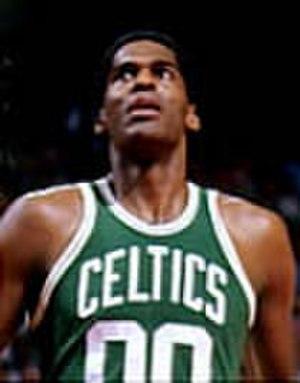
La draft 1976 de la NBA a produit trois « Hall-of-Famers » ; mais aussi le joueur et futur entraîneur Mike Dunleavy Sr., dont le fils, Mike Dunleavy Jr., actuel joueur NBA, est né quatre ans plus tard.
Larry Joe Bird, parfois surnommé « Larry Legend » ou « Gold Hand », est un joueur, entraîneur et dirigeant américain de basket-ball né le 7 décembre 1956 à West Baden Springs, dans l'Indiana.